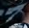
Number: 7